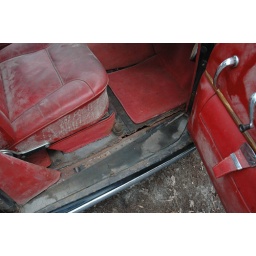
more rusty spots in floor